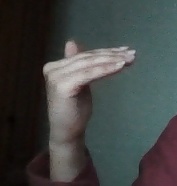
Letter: khaa